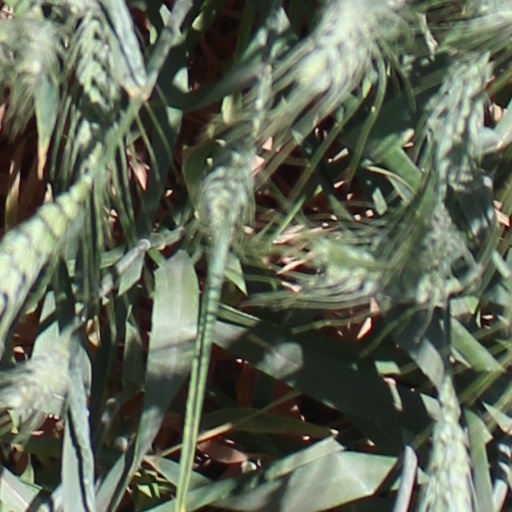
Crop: wheat